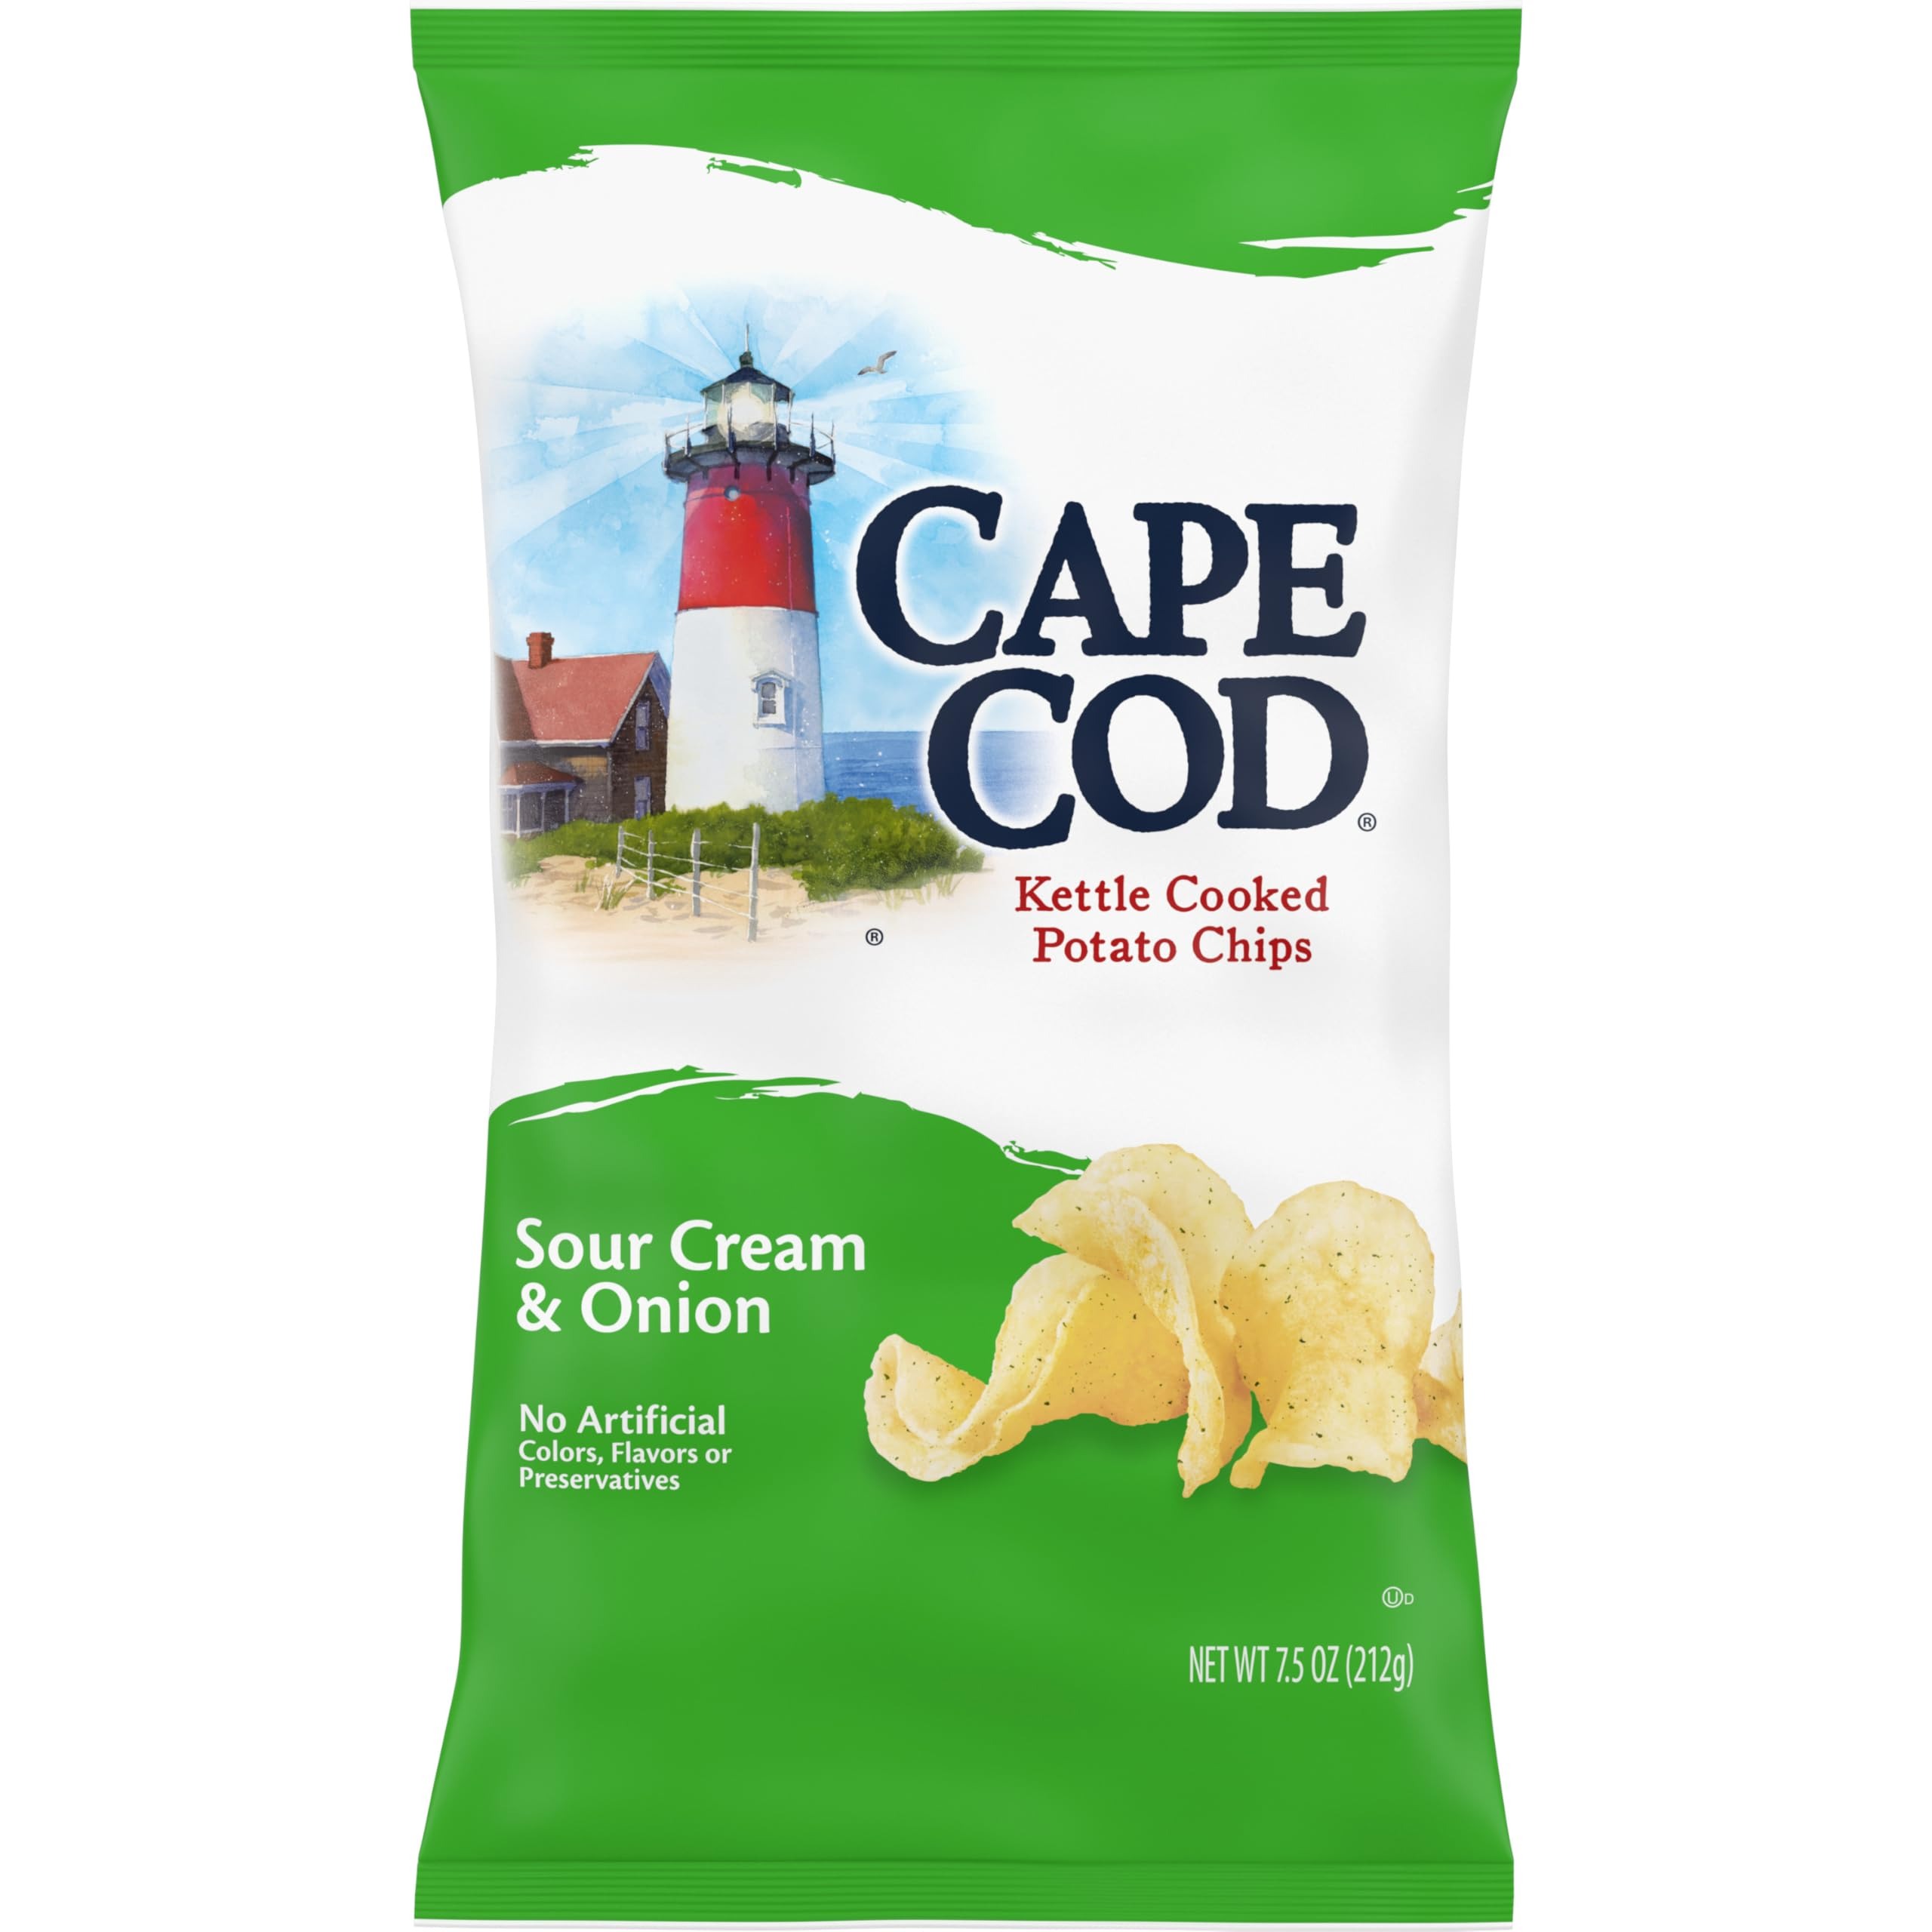
Item Name: Cape Cod Potato Chips, Sour Cream and Onion Kettle Cooked Chips, 7.5 Oz
Bullet Point 1: PERFECT FLAVOR COMBINATION: Tangy sour cream and savory onion on a classic Cape Cod potato chip
Bullet Point 2: KETTLE COOKED CHIPS: Choice potatoes sliced and kettle cooked for a distinctive crunch
Bullet Point 3: QUALITY INGREDIENTS: No artificial colors, flavors, or preservatives
Bullet Point 4: GLUTEN FREE SNACK: Contains milk
Bullet Point 5: A CROWD FAVORITE: 7.5 ounce bag is perfect for sharing at parties, picnics, or just snacking with a sandwich
Value: 7.5
Unit: Ounce

Price: 3.99